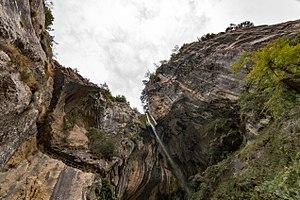
La liste des sites classés des Alpes-Maritimes présente les sites naturels classés du département des Alpes-Maritimes.
Cette liste recense certaines chutes d’eau de France, classées par régions et départements.
La cascade de Courmes est une chute d'eau située sur la commune de Courmes dans les Alpes-Maritimes, proche du saut du Loup. Elle fait partie des sites classés depuis 1913.